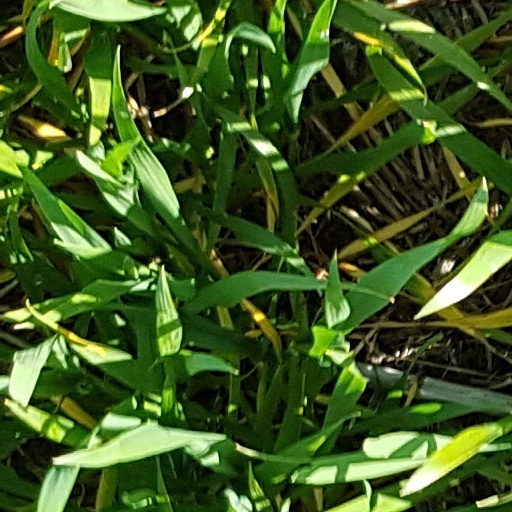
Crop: wheat